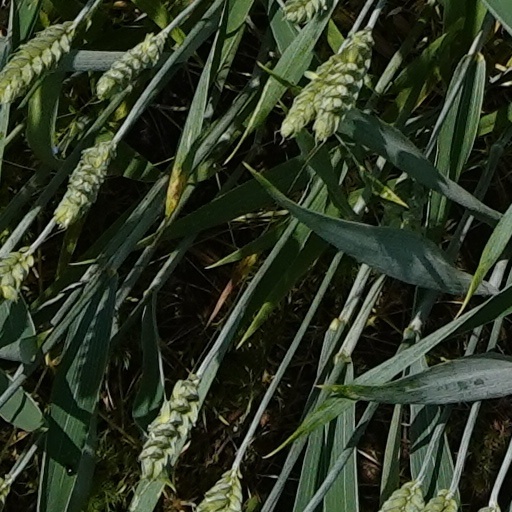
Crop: wheat